Water use in alluvial fans

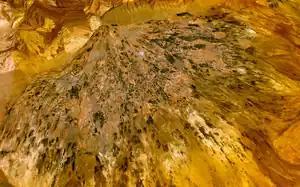
The sizable alluvial fan of Garmsar, near Tehran, Iran. Located at the foot of the Alburz mountains.

The fairly large alluvial fan of Garmsar, east of Tehran, is fed by the Hableh Rud river with an important catchment area in the high Alburz mountain range. The river carries a large amount of water during the rainy season, otherwise the discharge is low.